Impunity laws

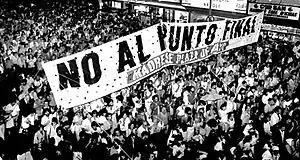
Political demonstration against the "Full Stop Law" in 1986.

Law 23,492 of Full Stop is an Argentines law that established the expiration of the criminal action (statute of limitations) against those accused as criminally responsible for having committed the complex crime of forced disappearance of persons (which involved illegal detentions, torture and aggravated homicides or murders) that took place during the military dictatorship of the self-styled National Reorganization Process of 1976–1983 that had not been called to testify "before sixty days from the date of enactment of this law". It was presented by Congressmen Juan Carlos Pugliese, Carlos A. Bravo and Antonio J. Macris, and enacted on December 24, 1986, by President Raúl Alfonsín Congress declared it null and void in 2003. During the 1983 election campaign, the Radical Civic Union candidate Raúl Alfonsín had promised that there would be no impunity for the crimes of state terrorism.